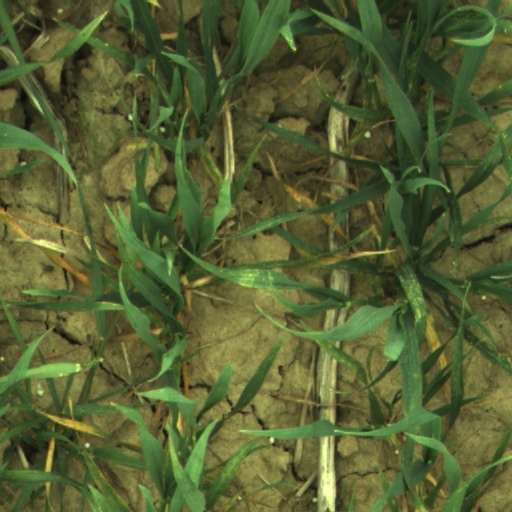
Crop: wheat